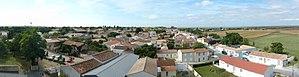
Panorama d’Esnandes (Charente-Maritime, France) vu depuis l’église Saint-Martin. Русский: Панорама Энанда (Приморская Шаранта, Франция) из церкви Святого Мартина.
Esnandes est une commune du Sud-Ouest de la France située dans le département de la Charente-Maritime.